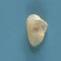
Maize quality: Good